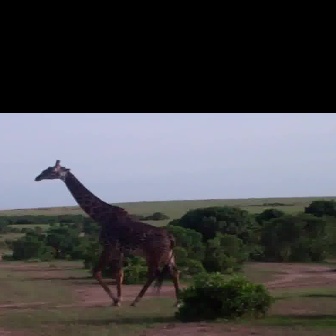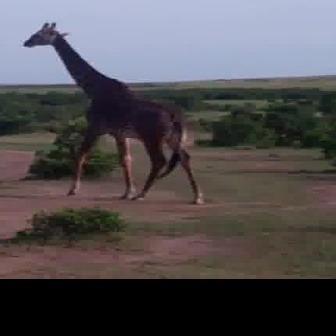
  Please identify the target specified by the bounding box [33,159,181,307] in the first image and locate it in the second image. Return the coordinates in [x_min,y_min,x_max,y_max] format.
Answer: [20,21,202,203]